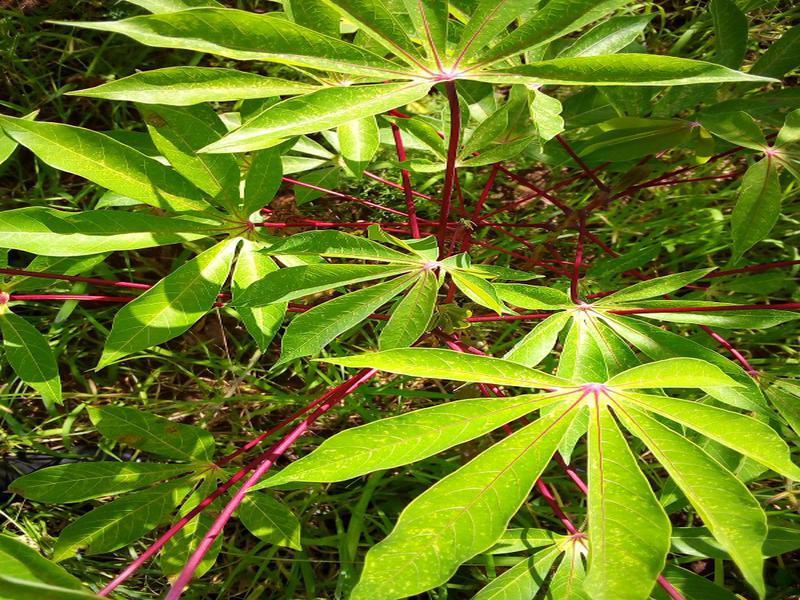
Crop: cassava
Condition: healthy